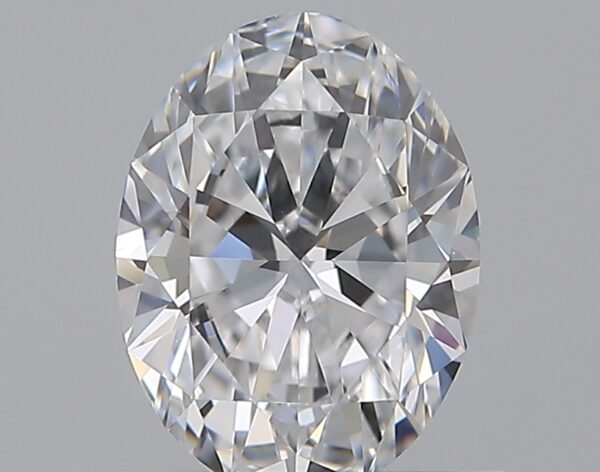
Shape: oval
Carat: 0.75
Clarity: VVS1
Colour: D
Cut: EX
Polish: EX
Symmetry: VG
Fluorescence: F
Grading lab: GIA
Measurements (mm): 7 x 5.19 x 3.17